Aurora Quezon

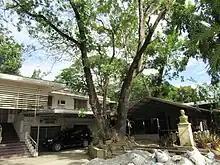
Doña Aurora Tree (Swietenia mahagoni) planted by her at Bulacan Agricultural State College.

President Quezon was re-elected in November 1941, but his presidency was immediately beset with crisis when Japan invaded the Philippines in the following month. Aurora accompanied her husband to Corregidor in December 1941, where the President was sworn in by Chief Justice José Abad Santos for his second term on December 30, 1941. For the next two months, the Quezon family remained in Corregidor where, despite the difficult living conditions, Aurora was said to have maintained her poise and kept up with a daily mass. In February 1942, they began their long journey via Australia to escape the Japanese and establish the Government in exile of the Commonwealth of the Philippines, finally reaching the United States in June 1942.